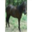
Label: horse